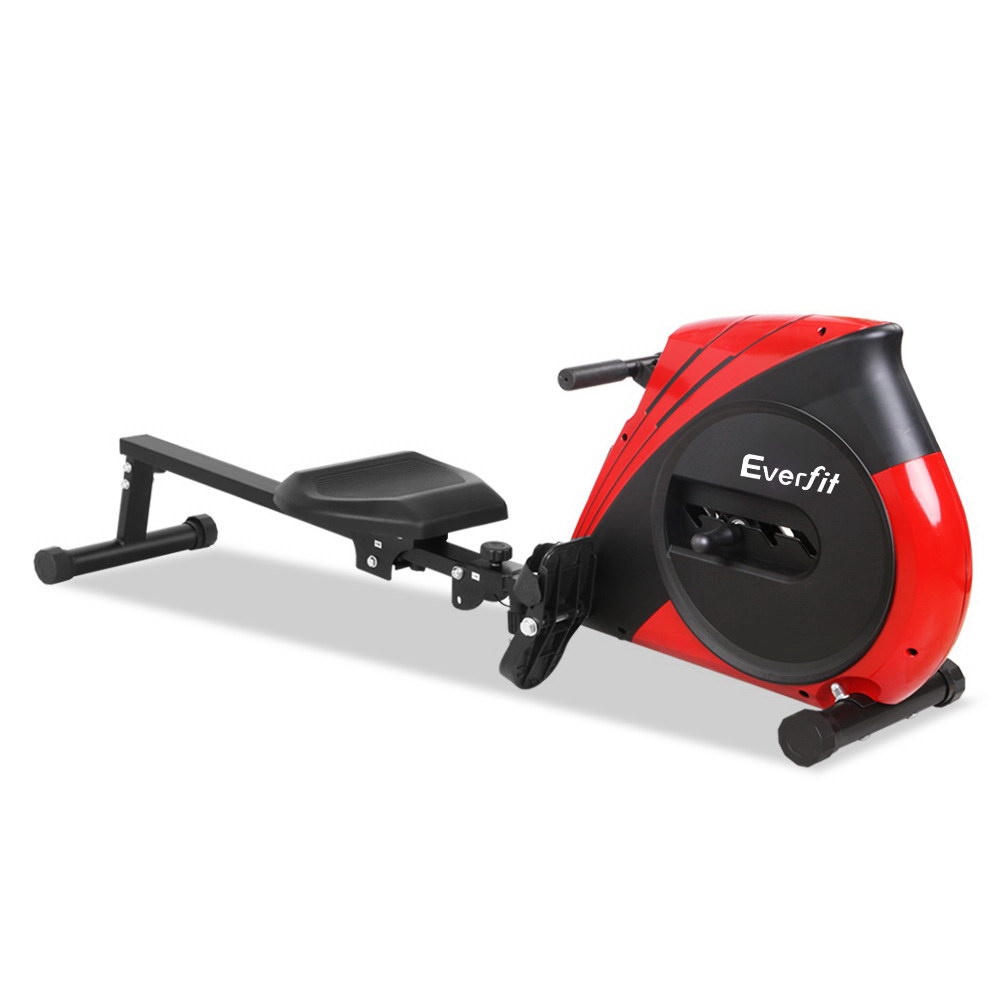
Everfit Rowing Machine Rower Elastic Rope Resistance Fitness Home Cardio
Simple but satisfying. Our Everfit Rowing Machine, utilizing an elastic-rope system, targets all the major muscle groups for well-toned abs, back and legs. Simply select the workouts you desire, with up to four levels of manual resistance, and monitor the progress on the large LCD display console. This fitness machine is just perfect for home fitness routines with its quiet operation and super sturdy frame. Featuring anti-slip footrests with adjustable foot straps to ensure secure smooth glides, the Rowing Machine also has a moulded seat for comfort while burning up the calories. With a weight capacity of up to 150kg, the Rowing Machine is no push over in terms of strength and durability. And when the huffing and puffing is done, simply fold it and store till the next session. Features Elastic-rope system Quiet operation 4 levels of manual resistance Big LCD display to check the workout Wheel glide rail system Durable steel made glide rail Commercial comfort moulded seat Adjustable large footrest for maximum comfort Comes with rollers for easy transportation Space saving foldable design Specifications Brake system: Elastic Rope Resistance level: 4 Row length: 90cm Glide frame material: Steel Overall dimension: 174 x 38 x 54.5cm Weight capacity: 150kg Package Content 1 x Rowing Machine
Brand: Variety Shop
Category: Sporting Goods > Fitness & General Exercise Equipment > Cardio > Cardio Machines > Rowing Machines